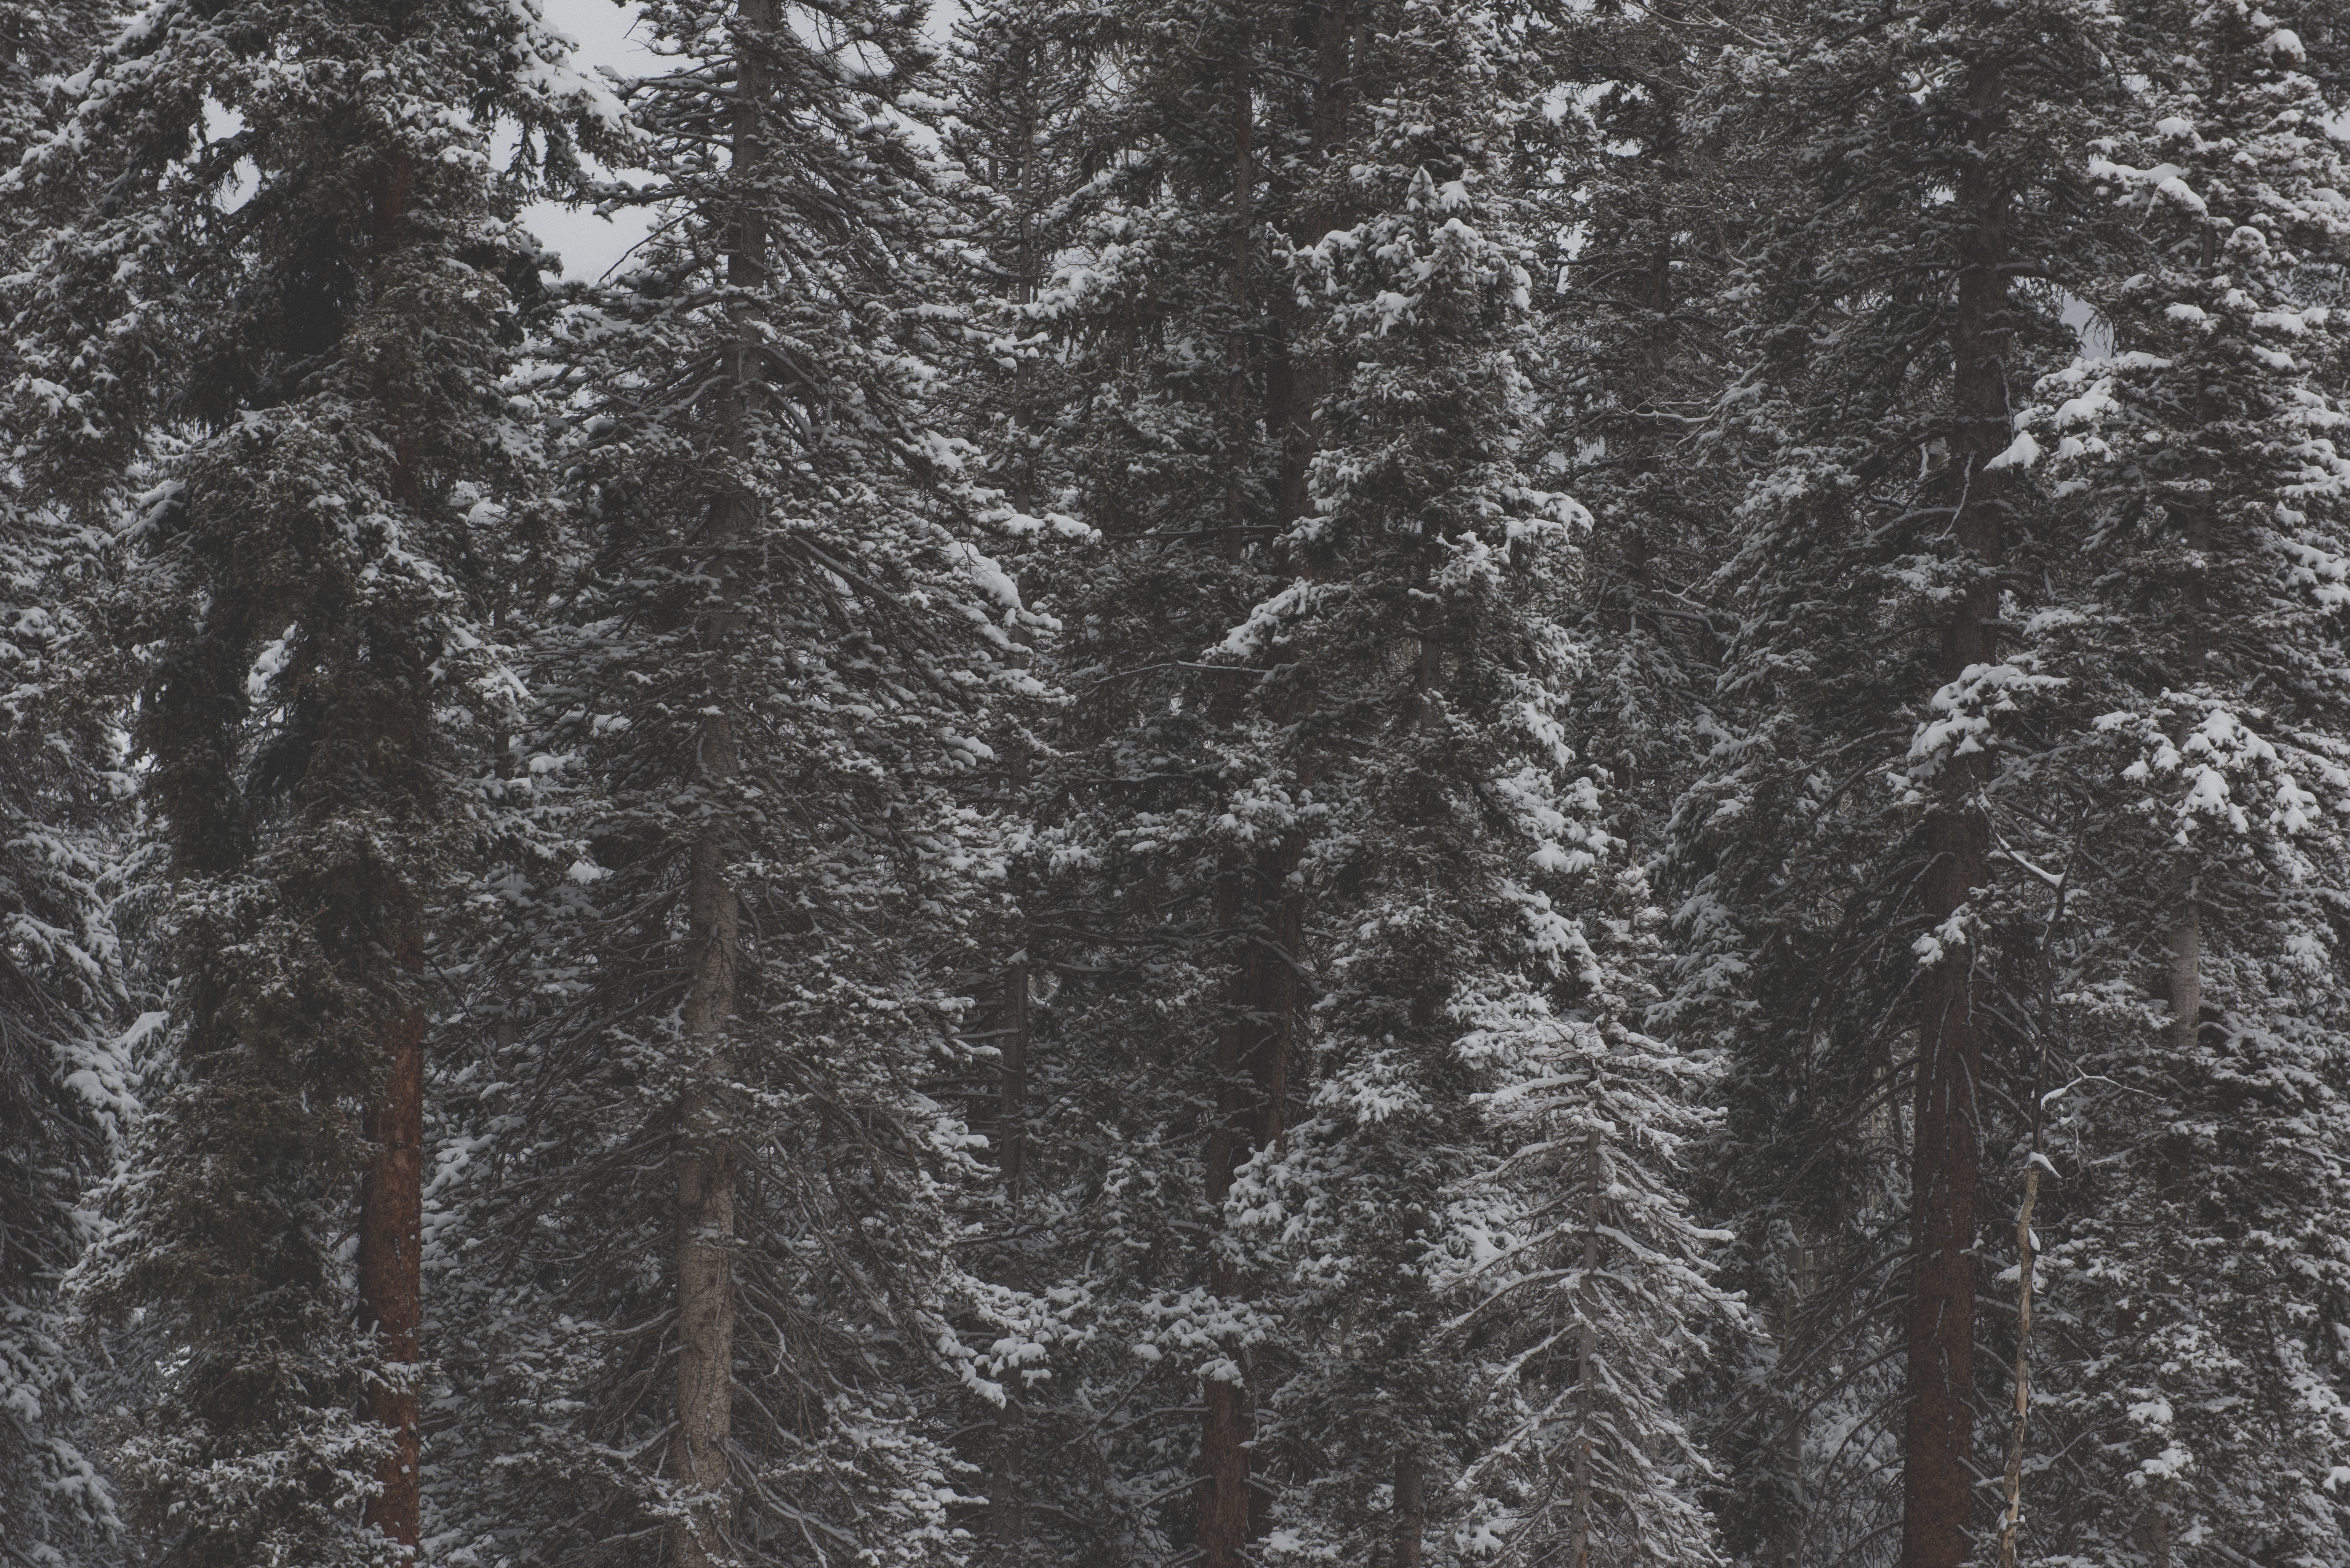
tree, forest, branch, snow, winter, plant, leaf, frost, trunk, evergreen, weather, fir, season, spruce, woodland, habitat, ecosystem, natural environment, atmospheric phenomenon, woody plant, temperate coniferous forest, land plant